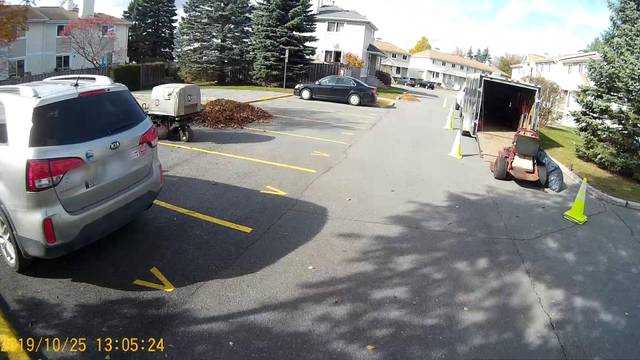
Region: Canada
Coordinates: 45.308, -75.891